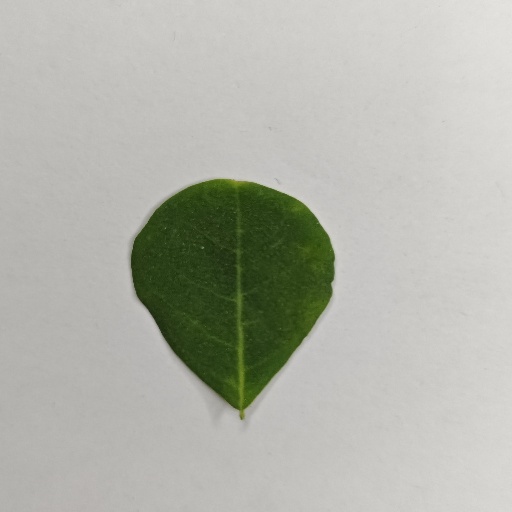
Species: Sojina
Leaf condition: Healthy Leaf